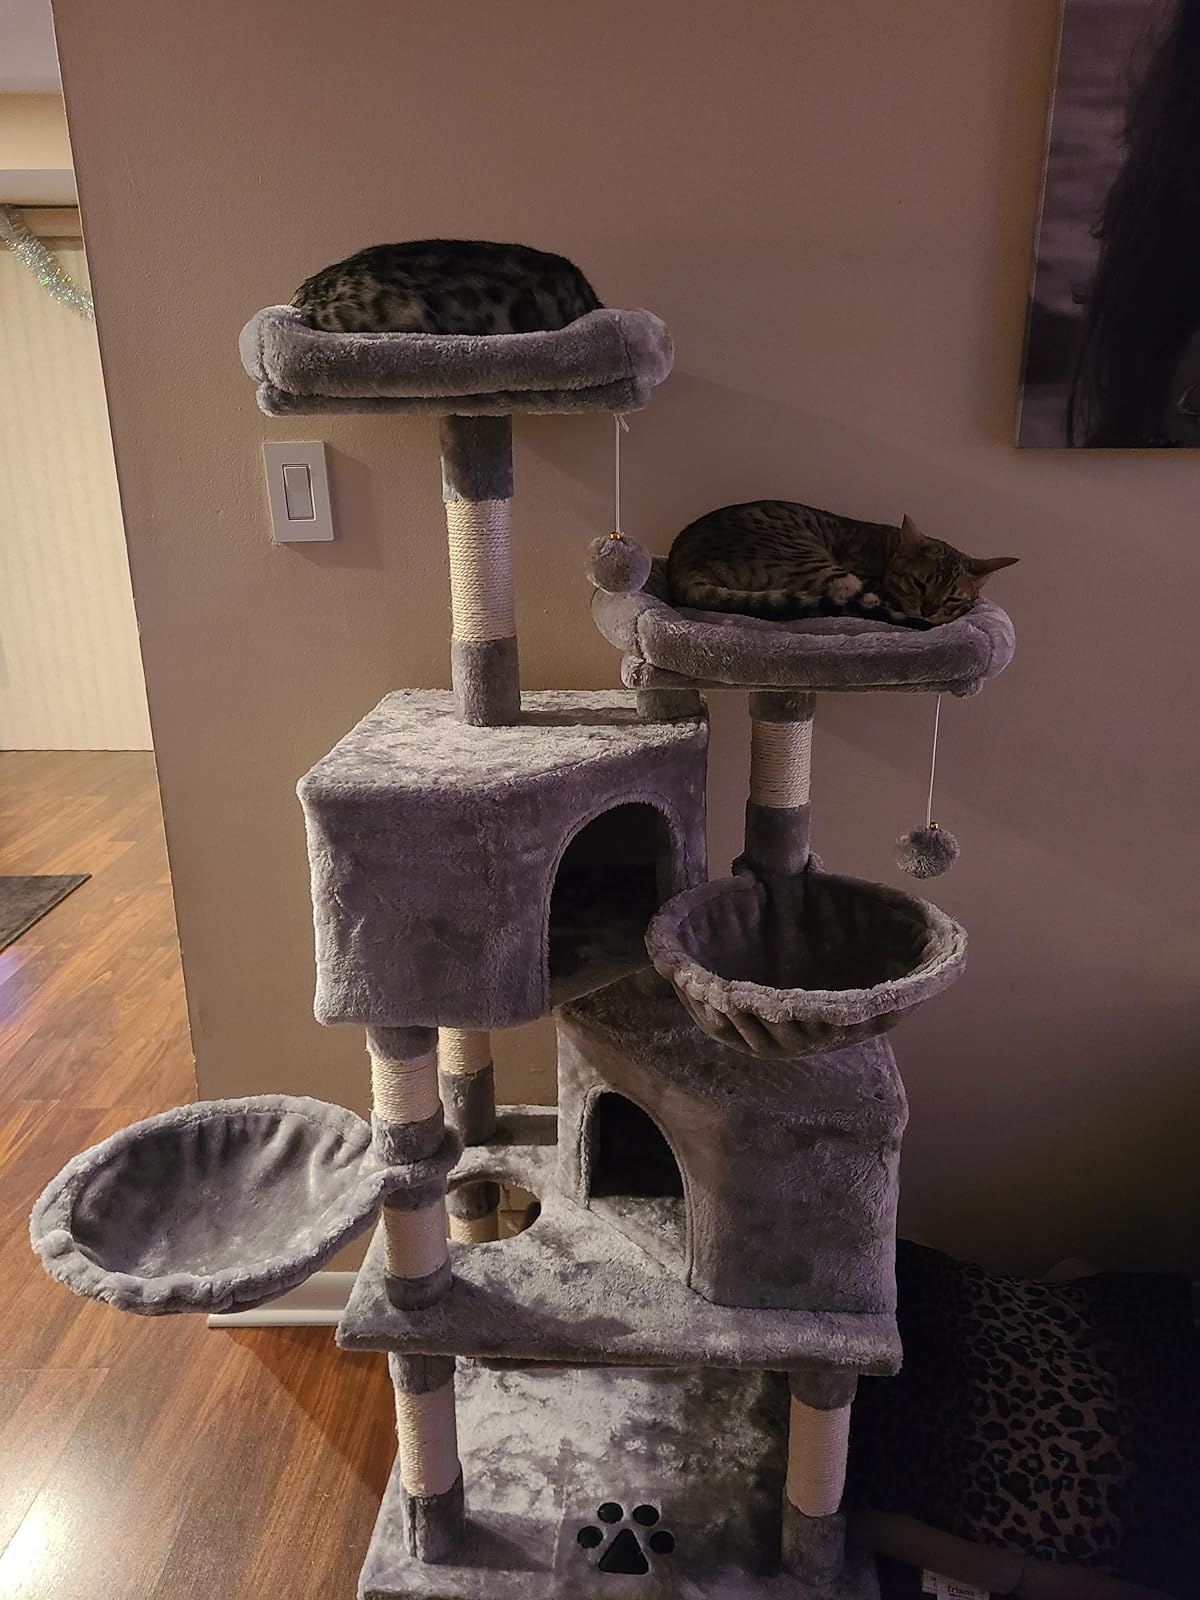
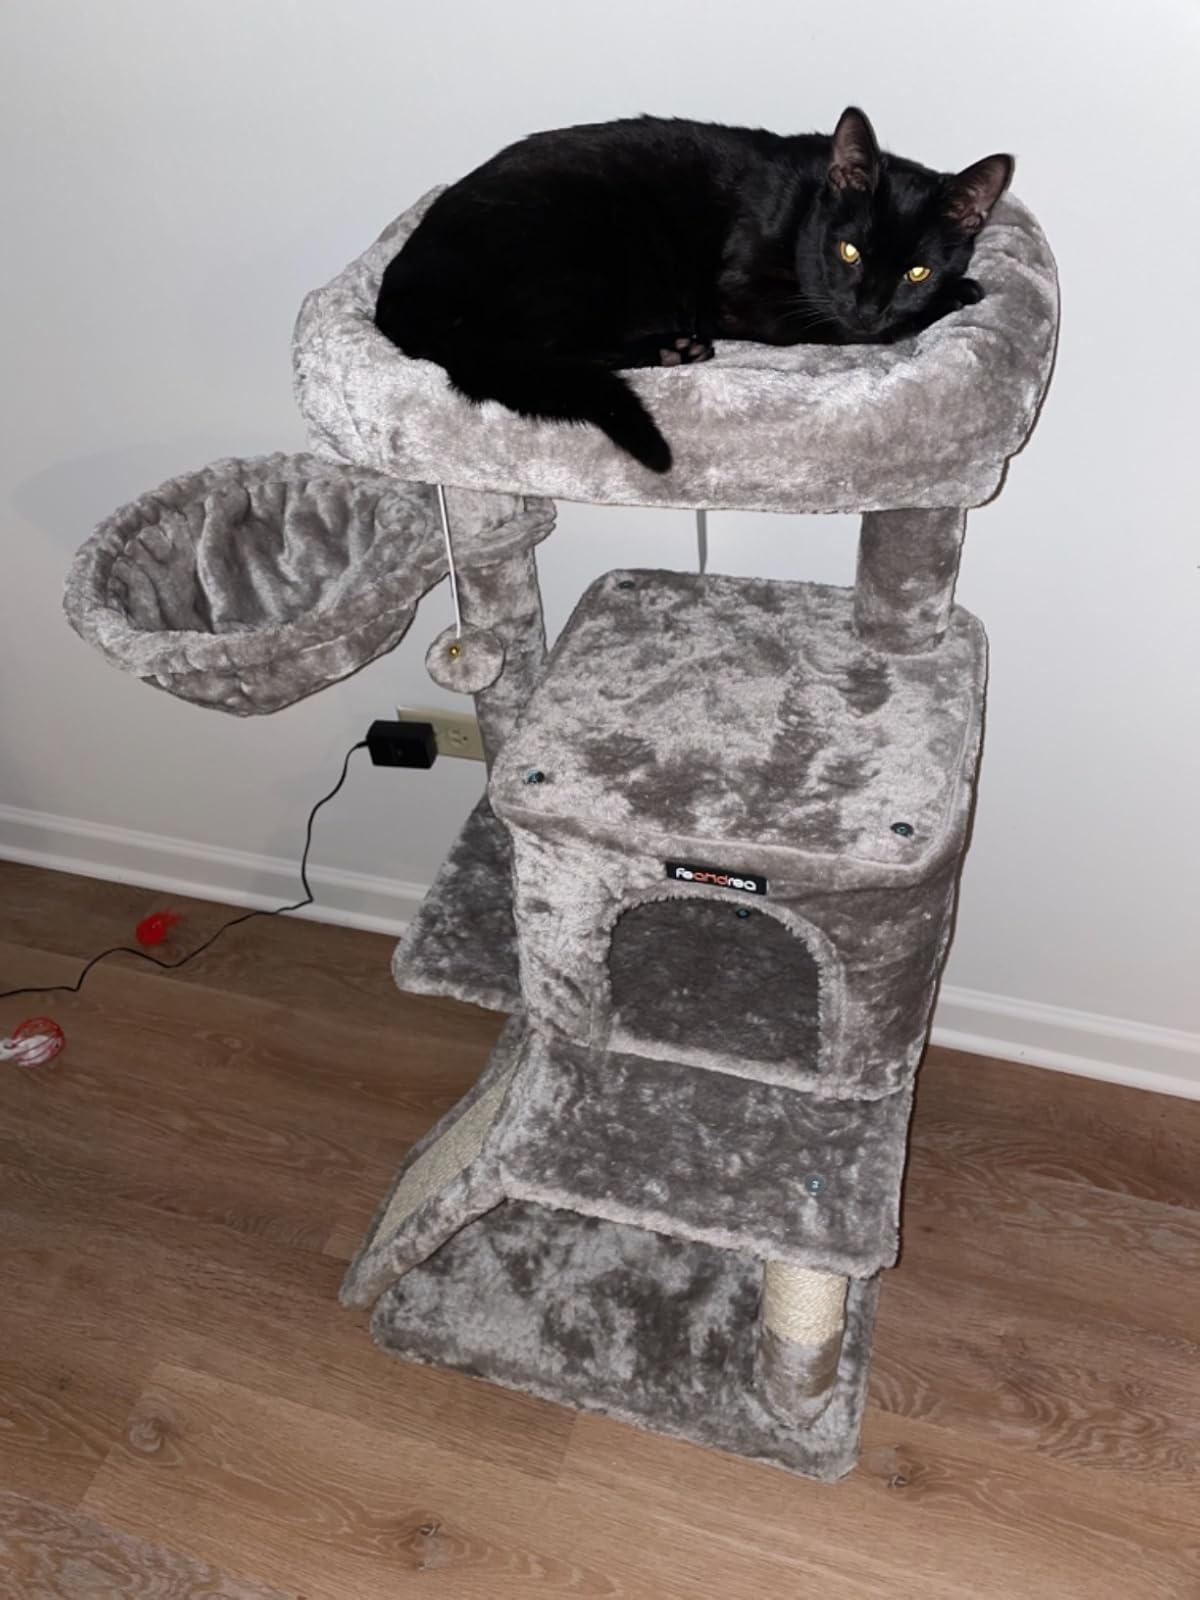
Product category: items_cat tree
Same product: no